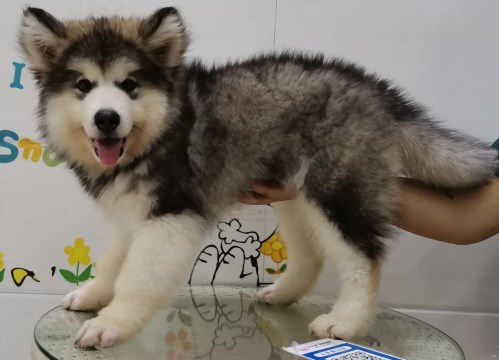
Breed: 1324-n000004-malamute